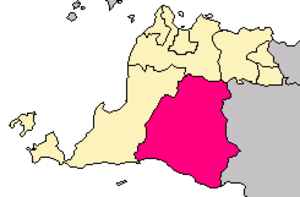
Le kabupaten de Lebak est un kabupaten de la province de Banten. Son chef-lieu est Rangkasbitung.